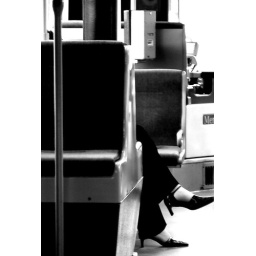
a woman sitting in a bus - thought, it was a nice picture because of the contrast between her style and the bus